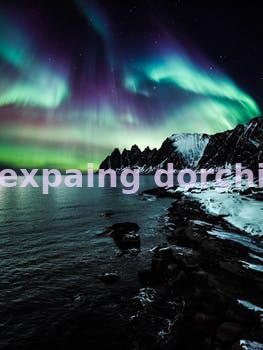
Label: Watermark